British military vehicle markings of World War II

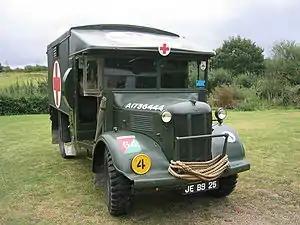
Austin K2/Y ambulance with red cross on side and roof top, with small cross on front windscreen disc. WD census number A1736444 on bonnet side, RASC red over green with 64 and Corps white top bar. Bridge classification 4. XXX Corps black boar on white background formation sign (modern number plate).

AFVs, mainly tanks, sometimes had names painted on their exterior to aid identification to other tankers. Troop B, using names that were often themed, such as "flowers", "villages", or "girls names" beginning with "B".